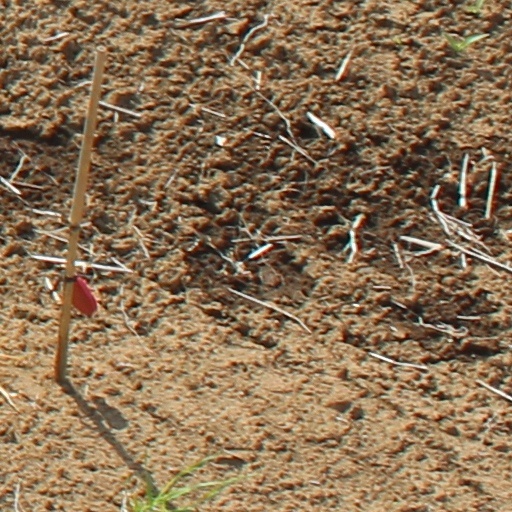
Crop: wheat